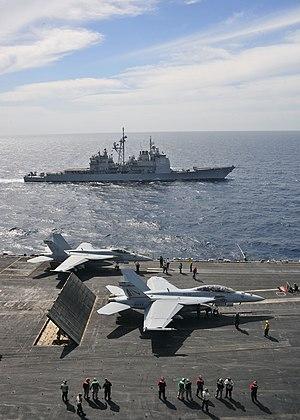
L’Opération Ocean Shield est une opération maritime de l'Organisation du traité de l'Atlantique nord dans la corne de l'Afrique, succédant à l’Opération Allied Protector. Elle débute officiellement le 17 août 2009 après avoir été approuvée par le Conseil de l'Atlantique nord et implique majoritairement des navires de l'United States Navy, bien que des navires d'autres pays participent à Océan Shield. Elle a pour but la protection des navires marchands de la mission du Programme alimentaire mondial en Somalie.